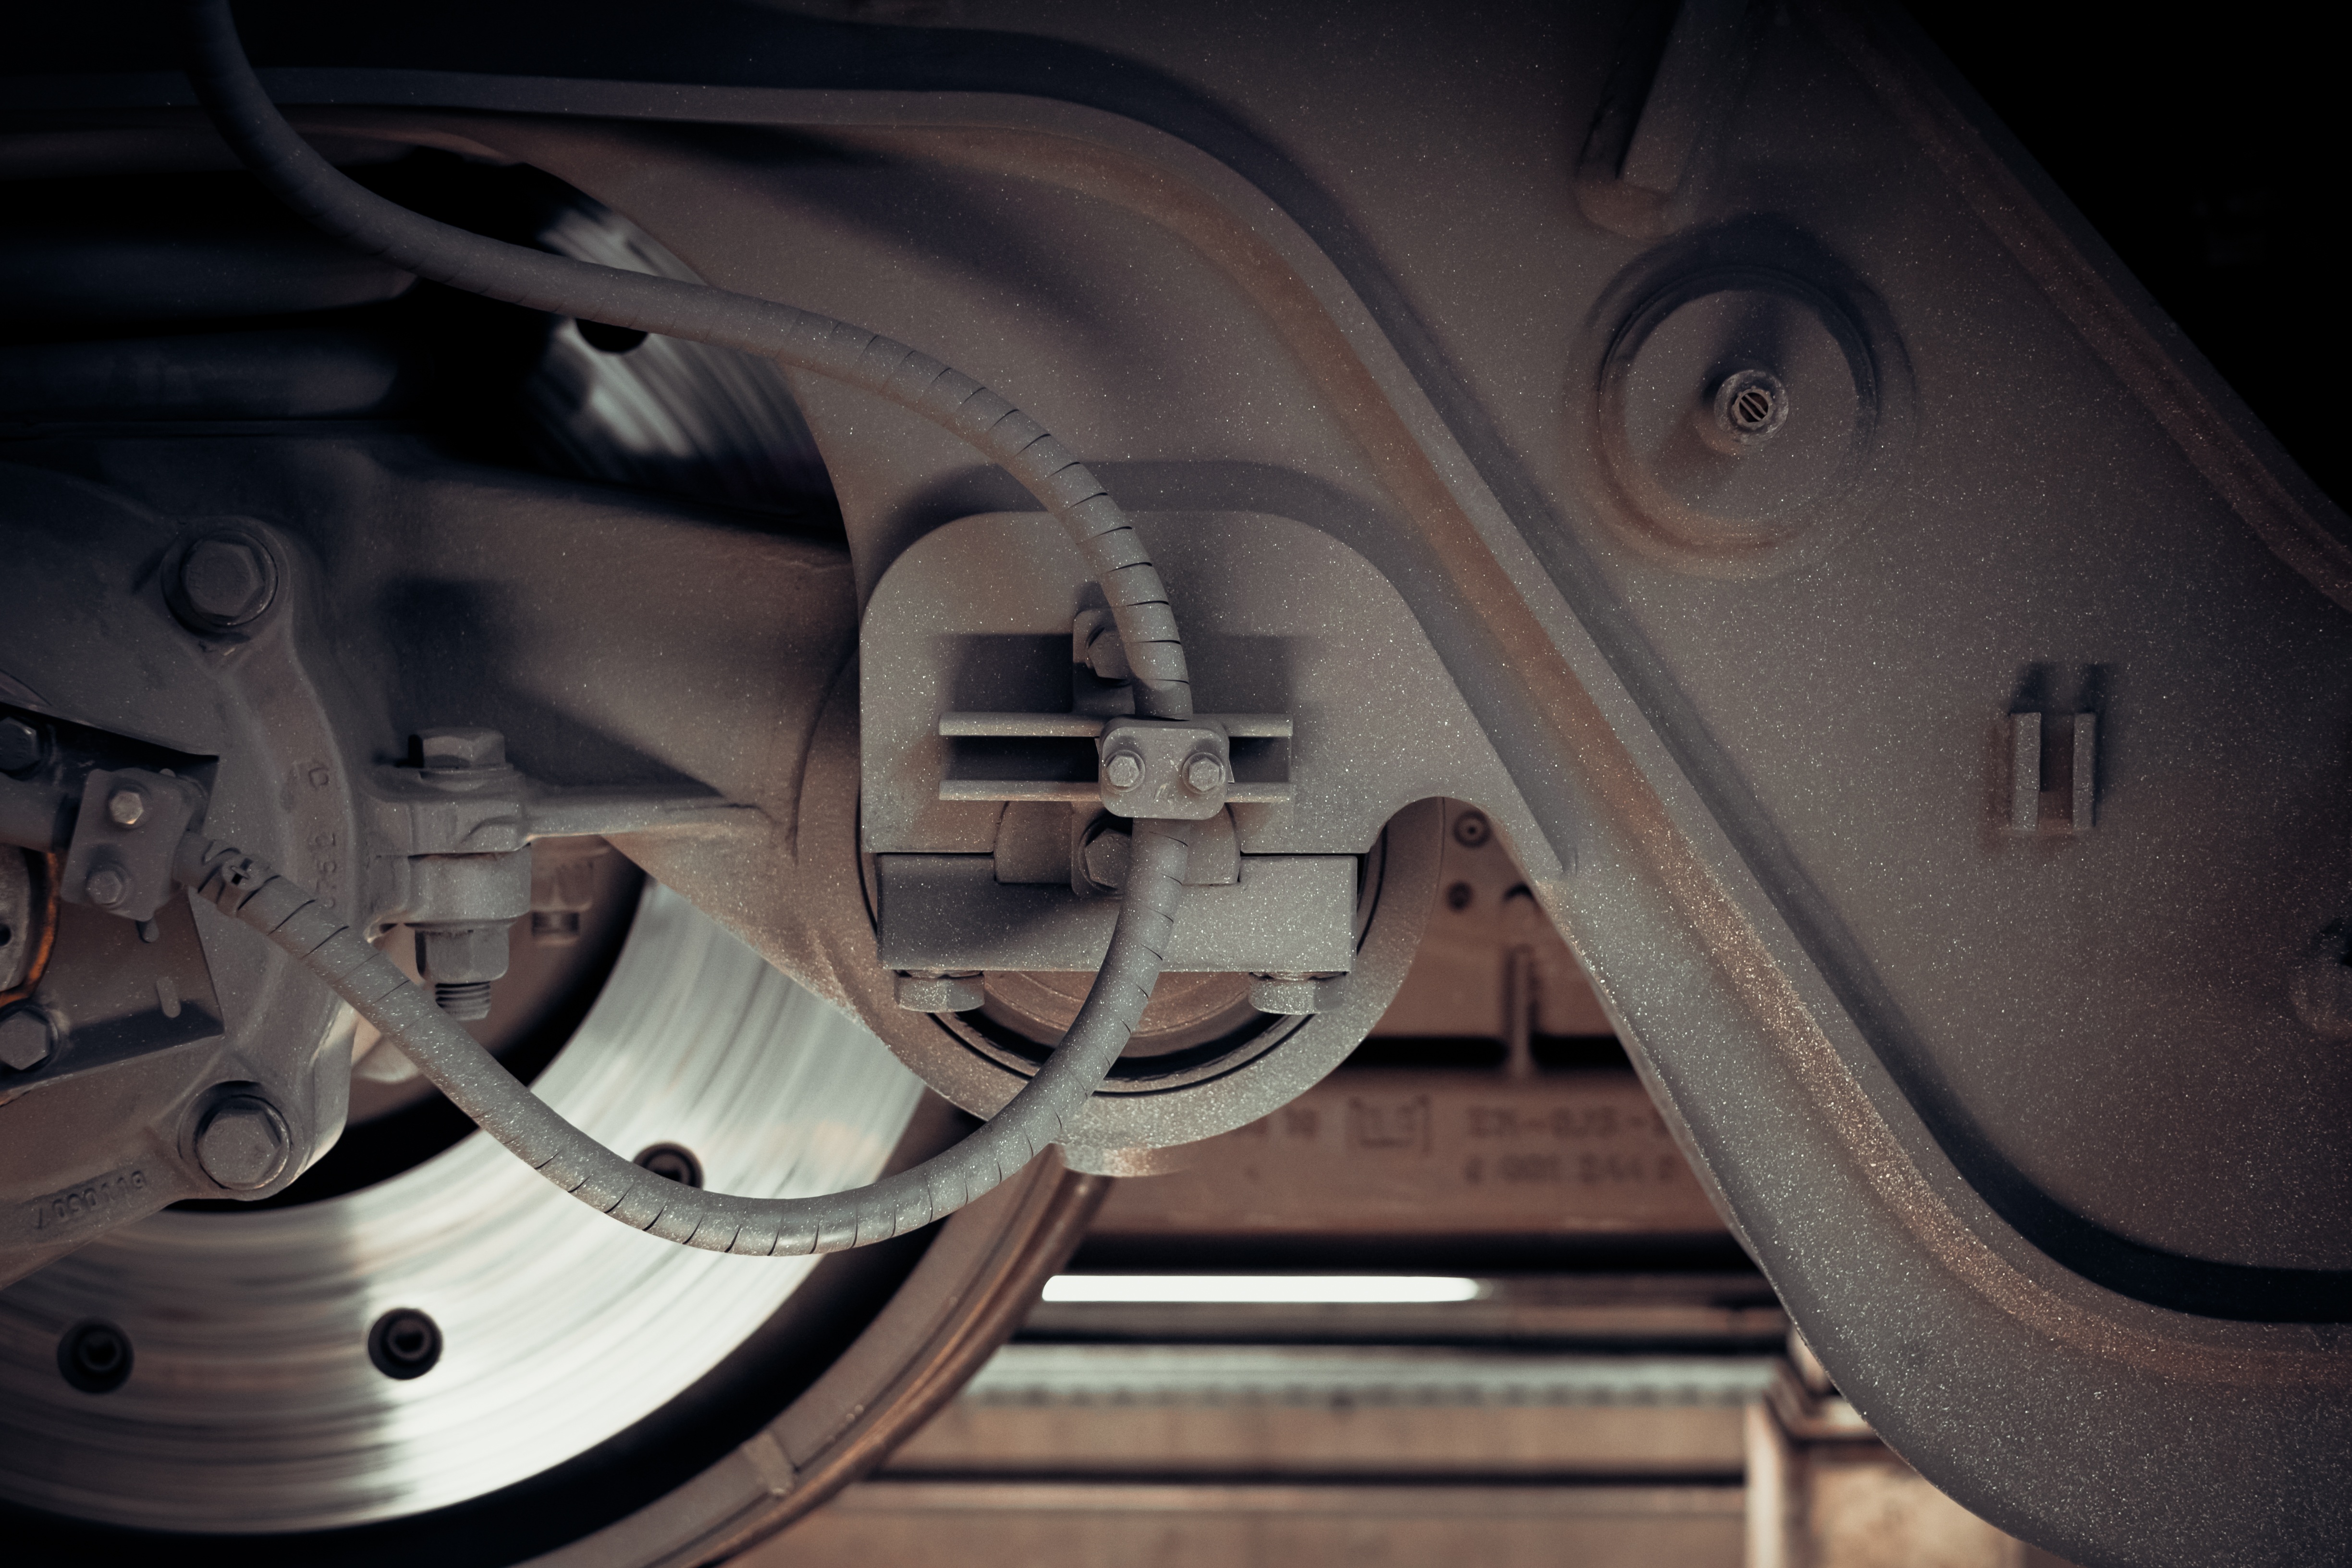
light, technology, wheel, rail, train, cable, steel, metal, machine, brake, tire, locomotive, engineering, mechanical, iron, detail, disk, technical, automotive exterior, automotive tire